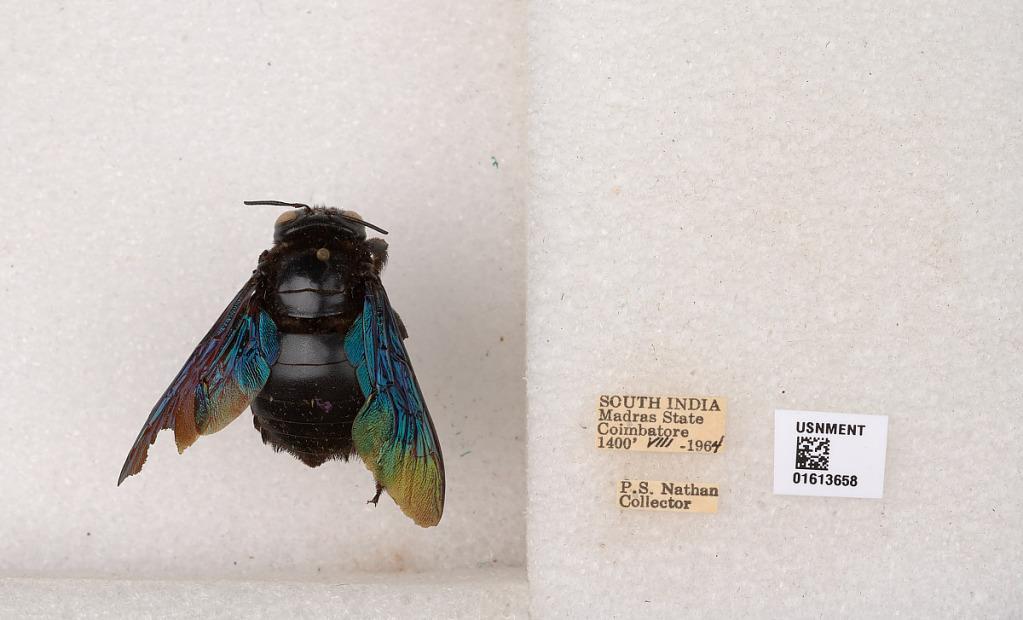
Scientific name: Xylocopa (Mesotrichia) tenuiscapa Westwood
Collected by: P. Nathan
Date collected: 1964-8-1
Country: India
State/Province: Tamil Nadu
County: Coimbatore
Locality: Coimbatore